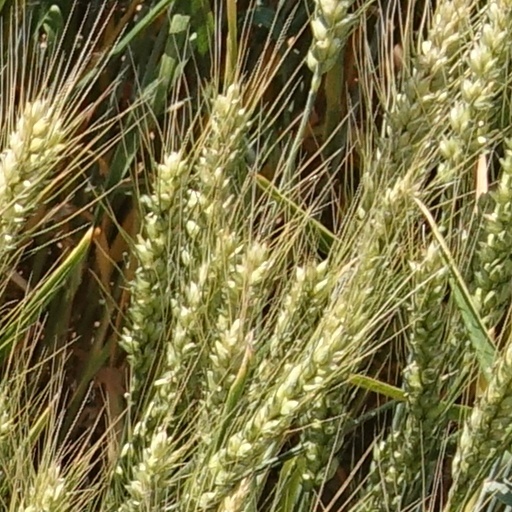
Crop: wheat